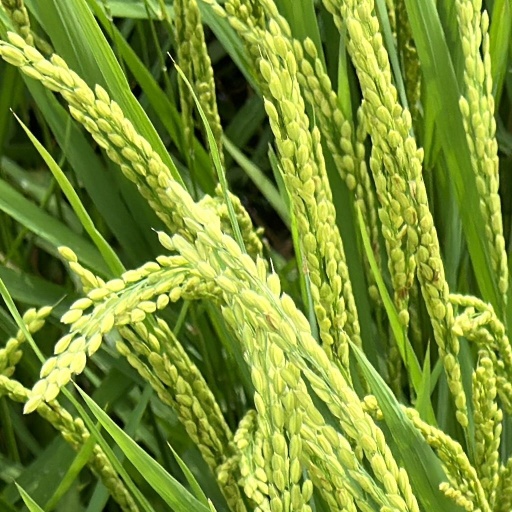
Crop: rice